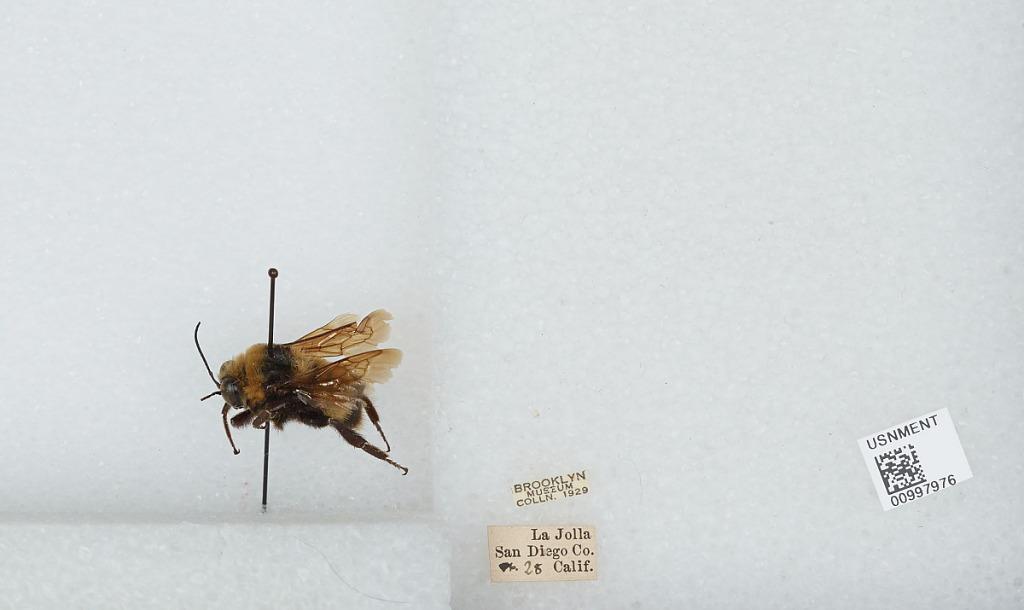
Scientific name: Bombus (Crotchiibombus) crotchii Cresson
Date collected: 1928-1-1
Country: United States
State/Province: California
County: San Diego
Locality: La Jolla
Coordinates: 32.84, -117.277